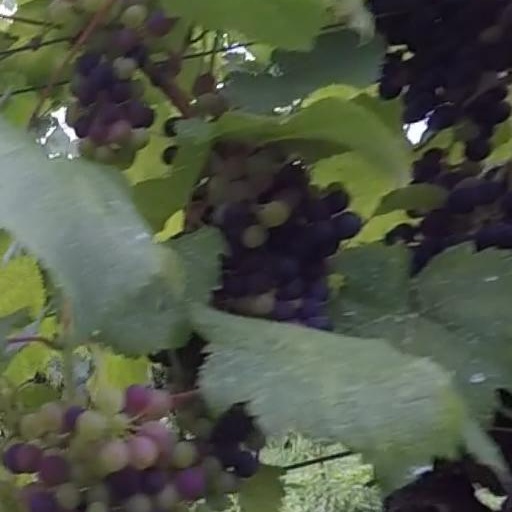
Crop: grape